Jody Latham

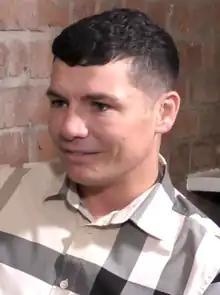
Latham in 2020

Jody Lee Latham (born 9 January 1983) is an English actor, known for playing Lip Gallagher in the British Channel 4 comedy-drama series "Shameless", Calum McKenzie in the ITV drama series "The Fixer", Rob Grayson in the BBC One soap opera "EastEnders", Liam Clarke in "Coronation Street" and "Hollyoaks" as Shane. He has also had notable short-term guest roles in the school-based drama series "Waterloo Road" and the medical drama "Holby City".